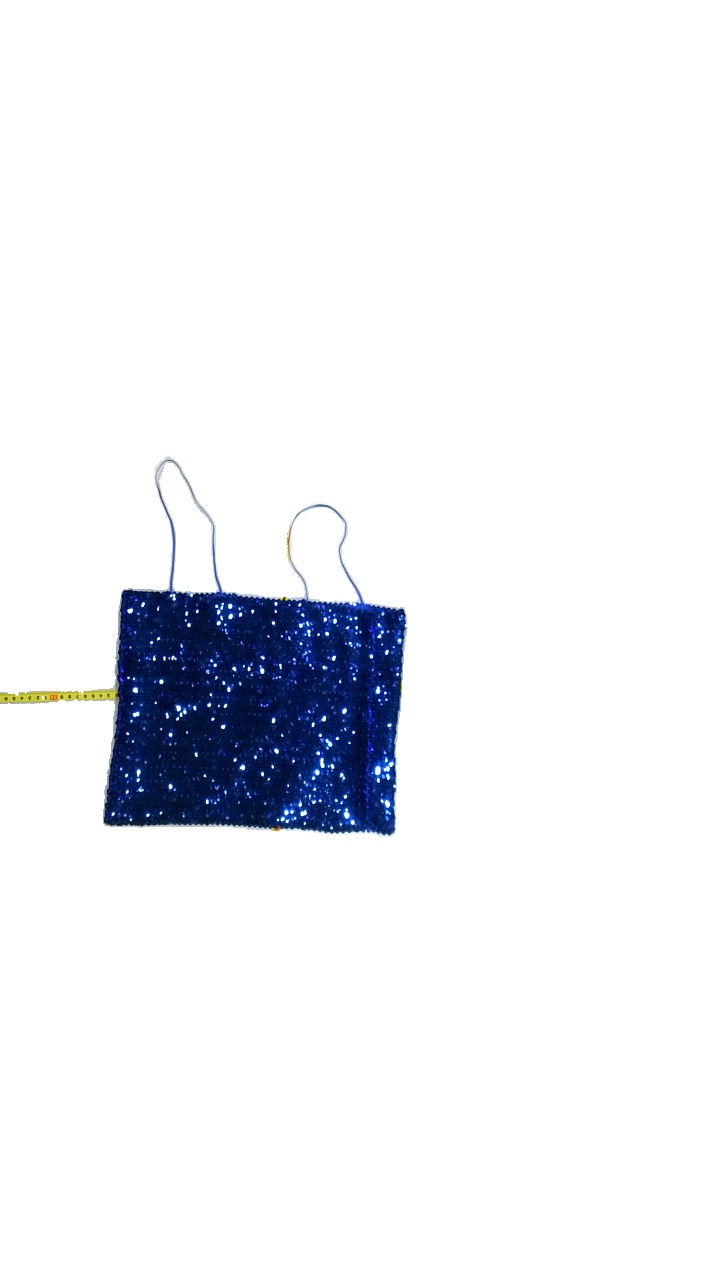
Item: Tank Top (Ladies)
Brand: Missing
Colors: Blue
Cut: Cropped
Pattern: Glitter
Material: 100%nylon
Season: Summer
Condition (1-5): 5
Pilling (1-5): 5
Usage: Reuse
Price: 50-100